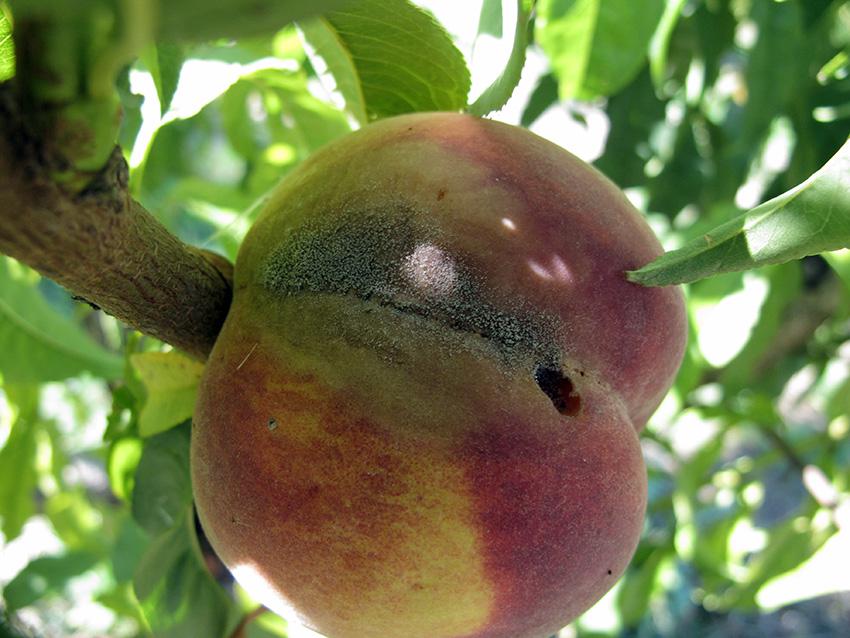
Plant: Peach
Disease: peach brown rot